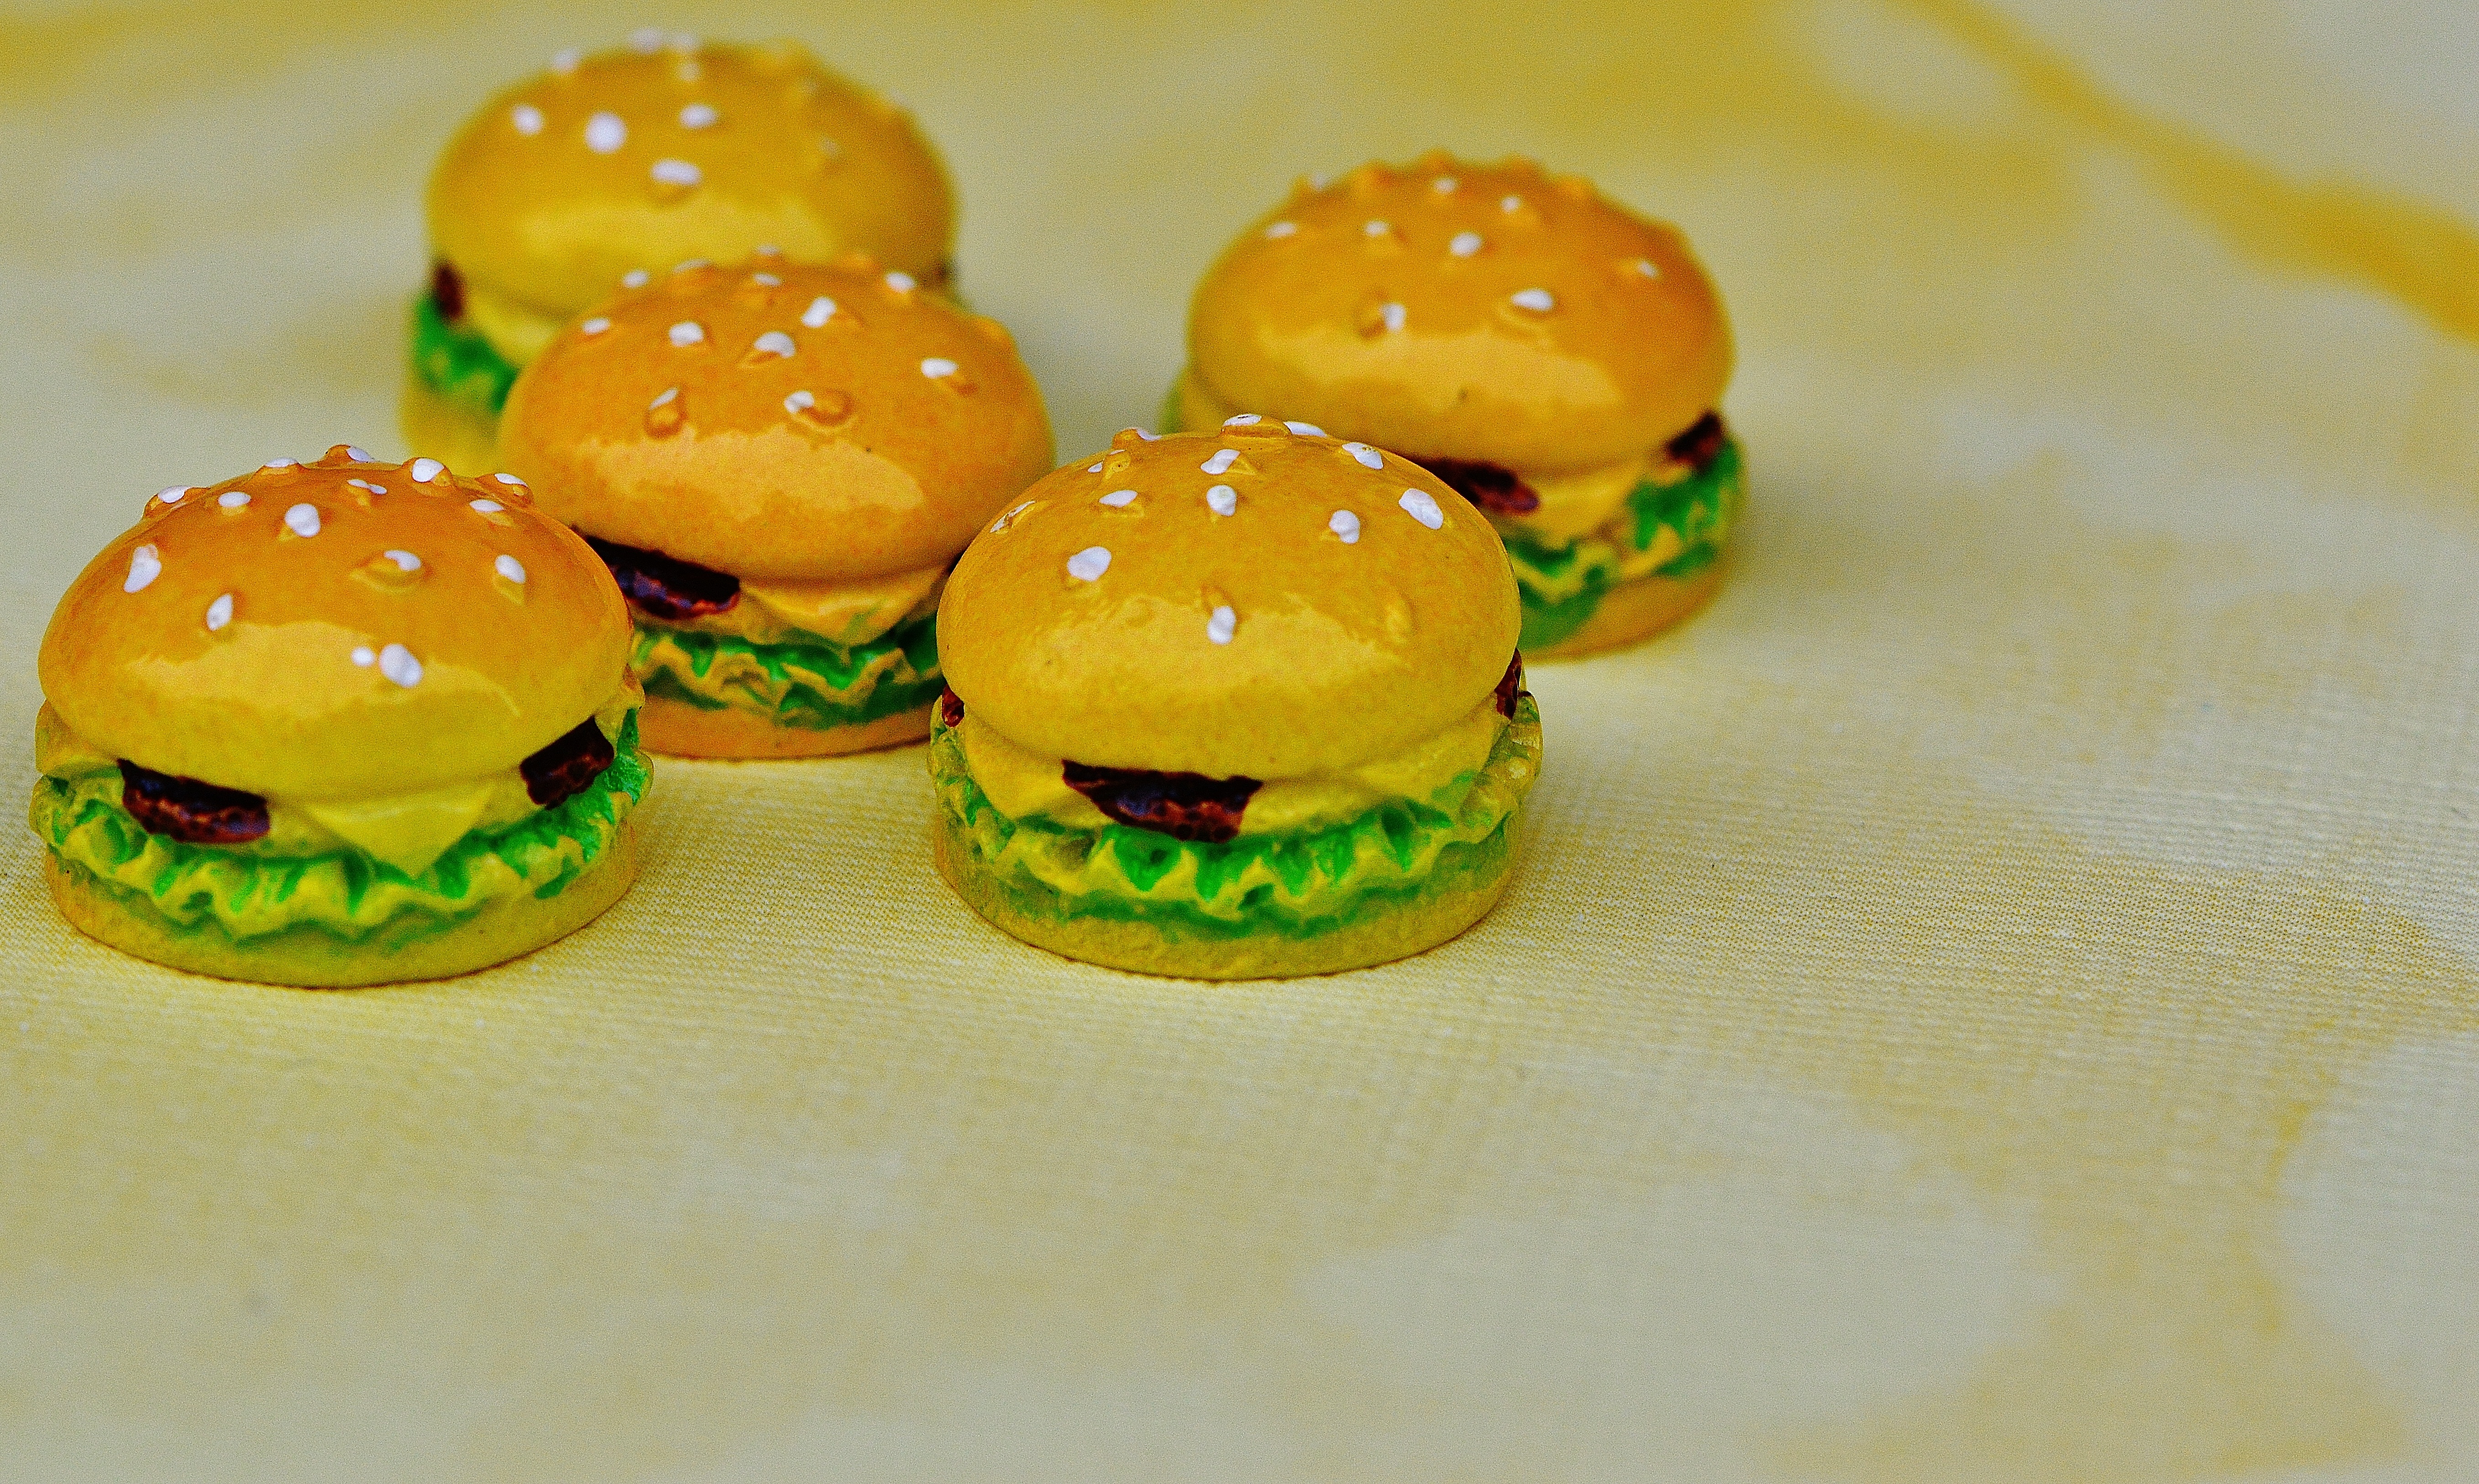
decoration, food, ceramic, cupcake, baking, macaroon, dessert, cake, burger, deco, miniature, cheeseburger, icing, funny, fragile, sweetness, baked goods, buttercream, snack food, cookies and crackers, petit four